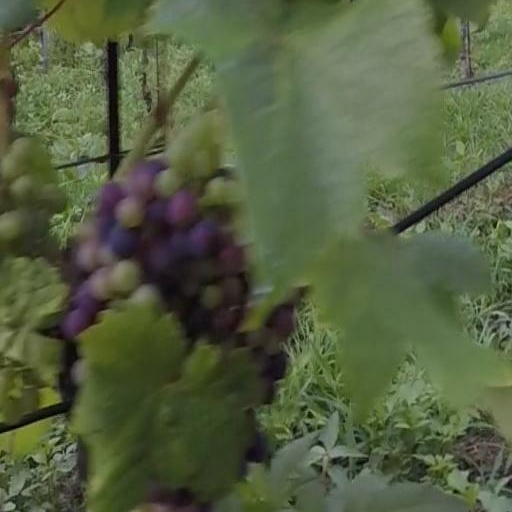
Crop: grape